João Moutinho

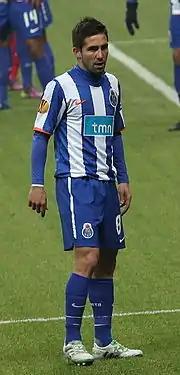
Moutinho playing for Porto in 2011

On 3 July 2010, Moutinho signed a five-year contract with rivals Porto, with the transfer price reaching €11 million (€1 million being paid for 50% of the rights to central defender Nuno André Coelho); additionally, Sporting would receive 25% of any added value (Portuguese: "mais valia") occurring during that time frame, provided it surpassed the previous value. Sporting Chairman José Eduardo Bettencourt described Moutinho's conduct as deplorable and called him a "rotten apple", adding: "The deal was done because Sporting wanted it, because it did not want a rotten apple in its orchard, and it did not want someone who was not an example, nor dignified the flag of the club." Soon after, Porto sold 37.5% of the player's economic rights to a third party, Mamers BV, for €4,125,000.